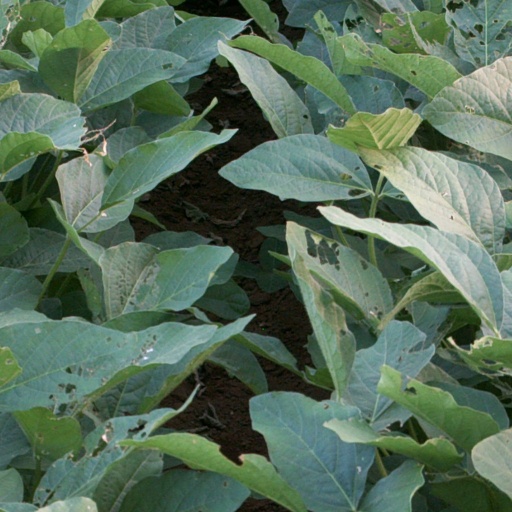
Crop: soybean